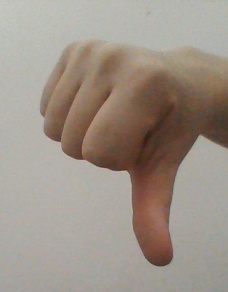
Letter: waw